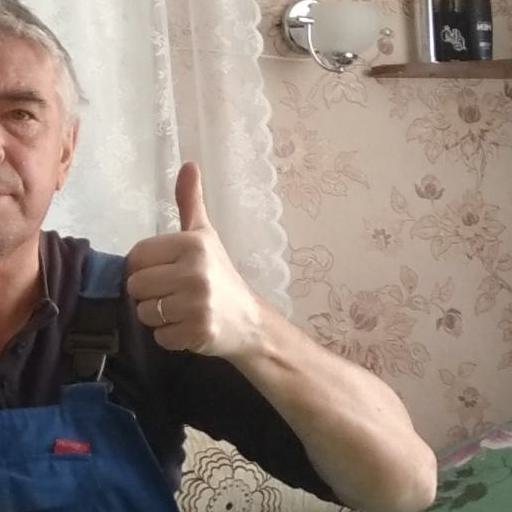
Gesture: like